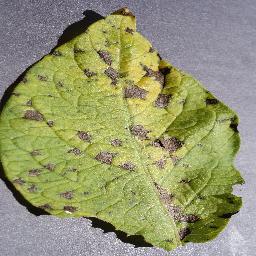
Etiqueta: Tizon_Temprano